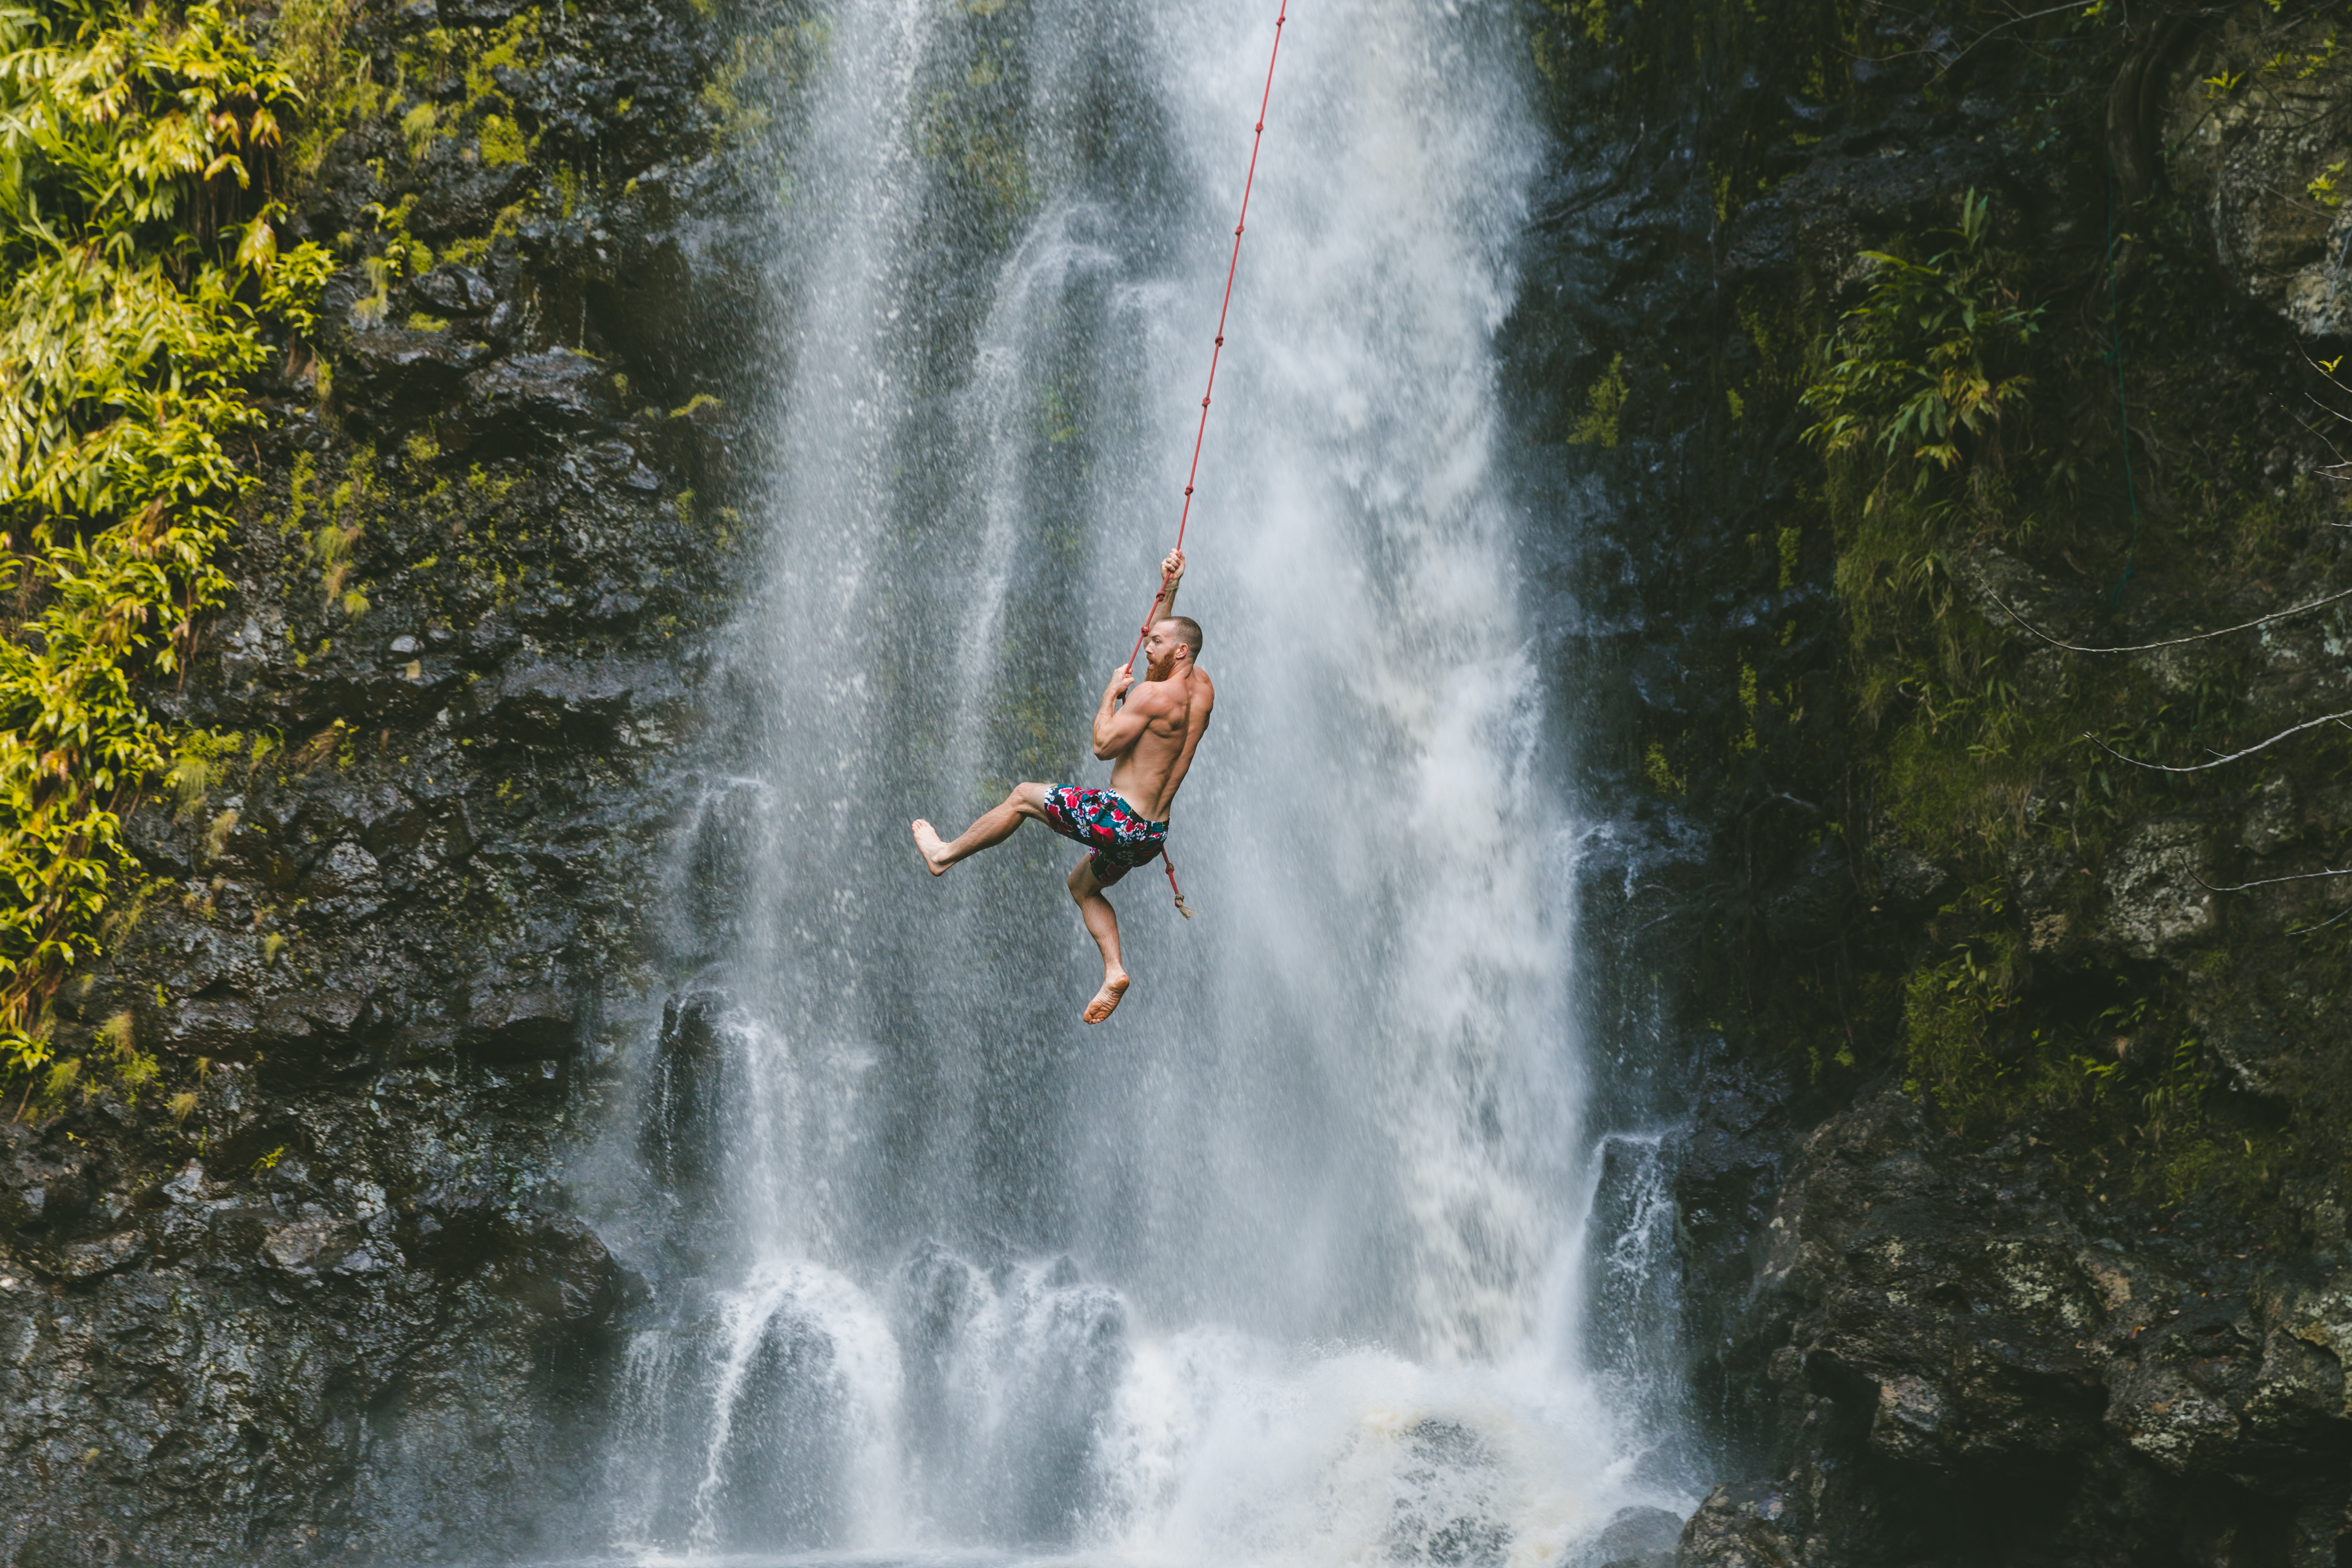
man, water, waterfall, adventure, male, guy, jumping, extreme sport, caucasian, sports, swinging, water feature, canyoning